Devin Nunes

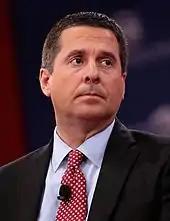
Nunes at CPAC in 2018

Former Trump campaign CEO and chief strategist Steve Bannon has called Nunes Trump's second-strongest ally in Congress.